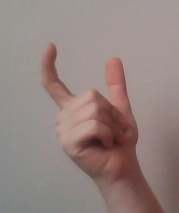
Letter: nun